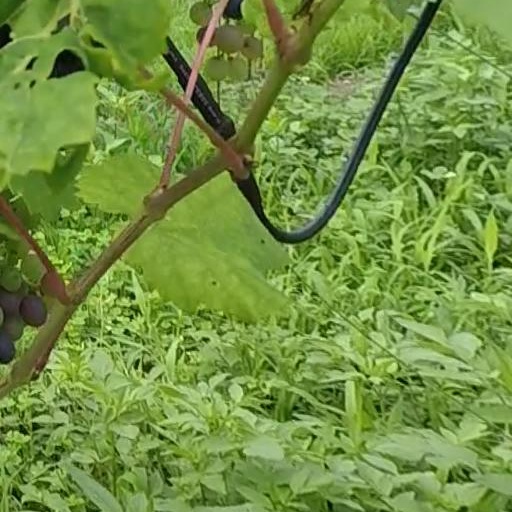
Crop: grape